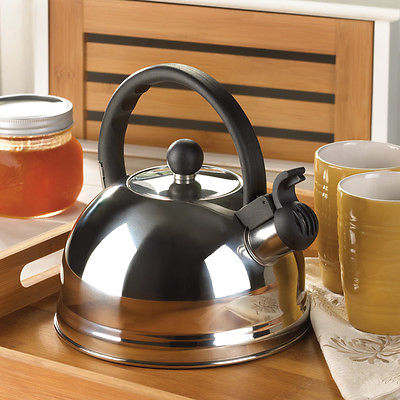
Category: kettle